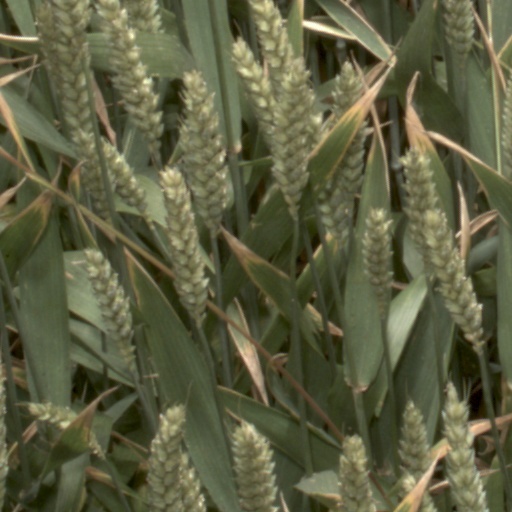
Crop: wheat